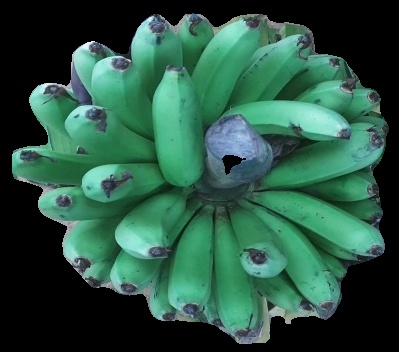
Variety: pachbale
Grade: grade2